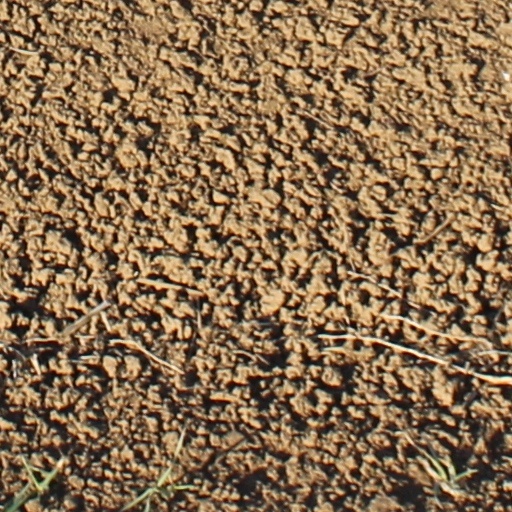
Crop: wheat